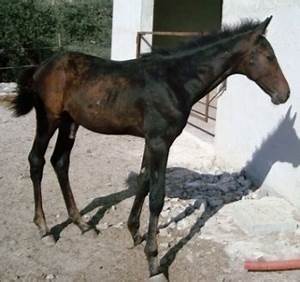
Label: cavallo